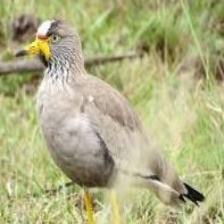
Species: WATTLED LAPWING
Scientific name: VANELLUS INDICUS